Thomas Henry Sparshott

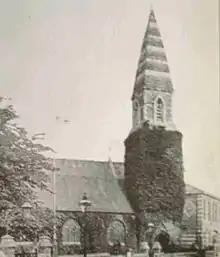
St Andrew's Church, Hastings

In 1920, having completed his service at Weybread Church, Sparshott retired to Hastings, where in 1921 he was recorded living with his wife Laura, and two of their daughters, Clarrie a schoolteacher, and Rosalie, still at school. He lived there for the rest of his life, remaining active in church matters to the end. A few days before his death, he "took part in the meetings at the Priory-Street Institute in connection with the world's Evangelical Alliance Week of Prayer". Sparshott died in Hastings on 10 January 1927. He was buried on 13 January 1927 in St Andrew's churchyard, Hastings, after a choral service in the church. There were "many present" at the funeral, including the St Andrew's Women's Meeting, of which his wife was the leader. St Andrew's Church was demolished in 1970.